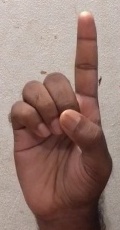
ASL sign: D